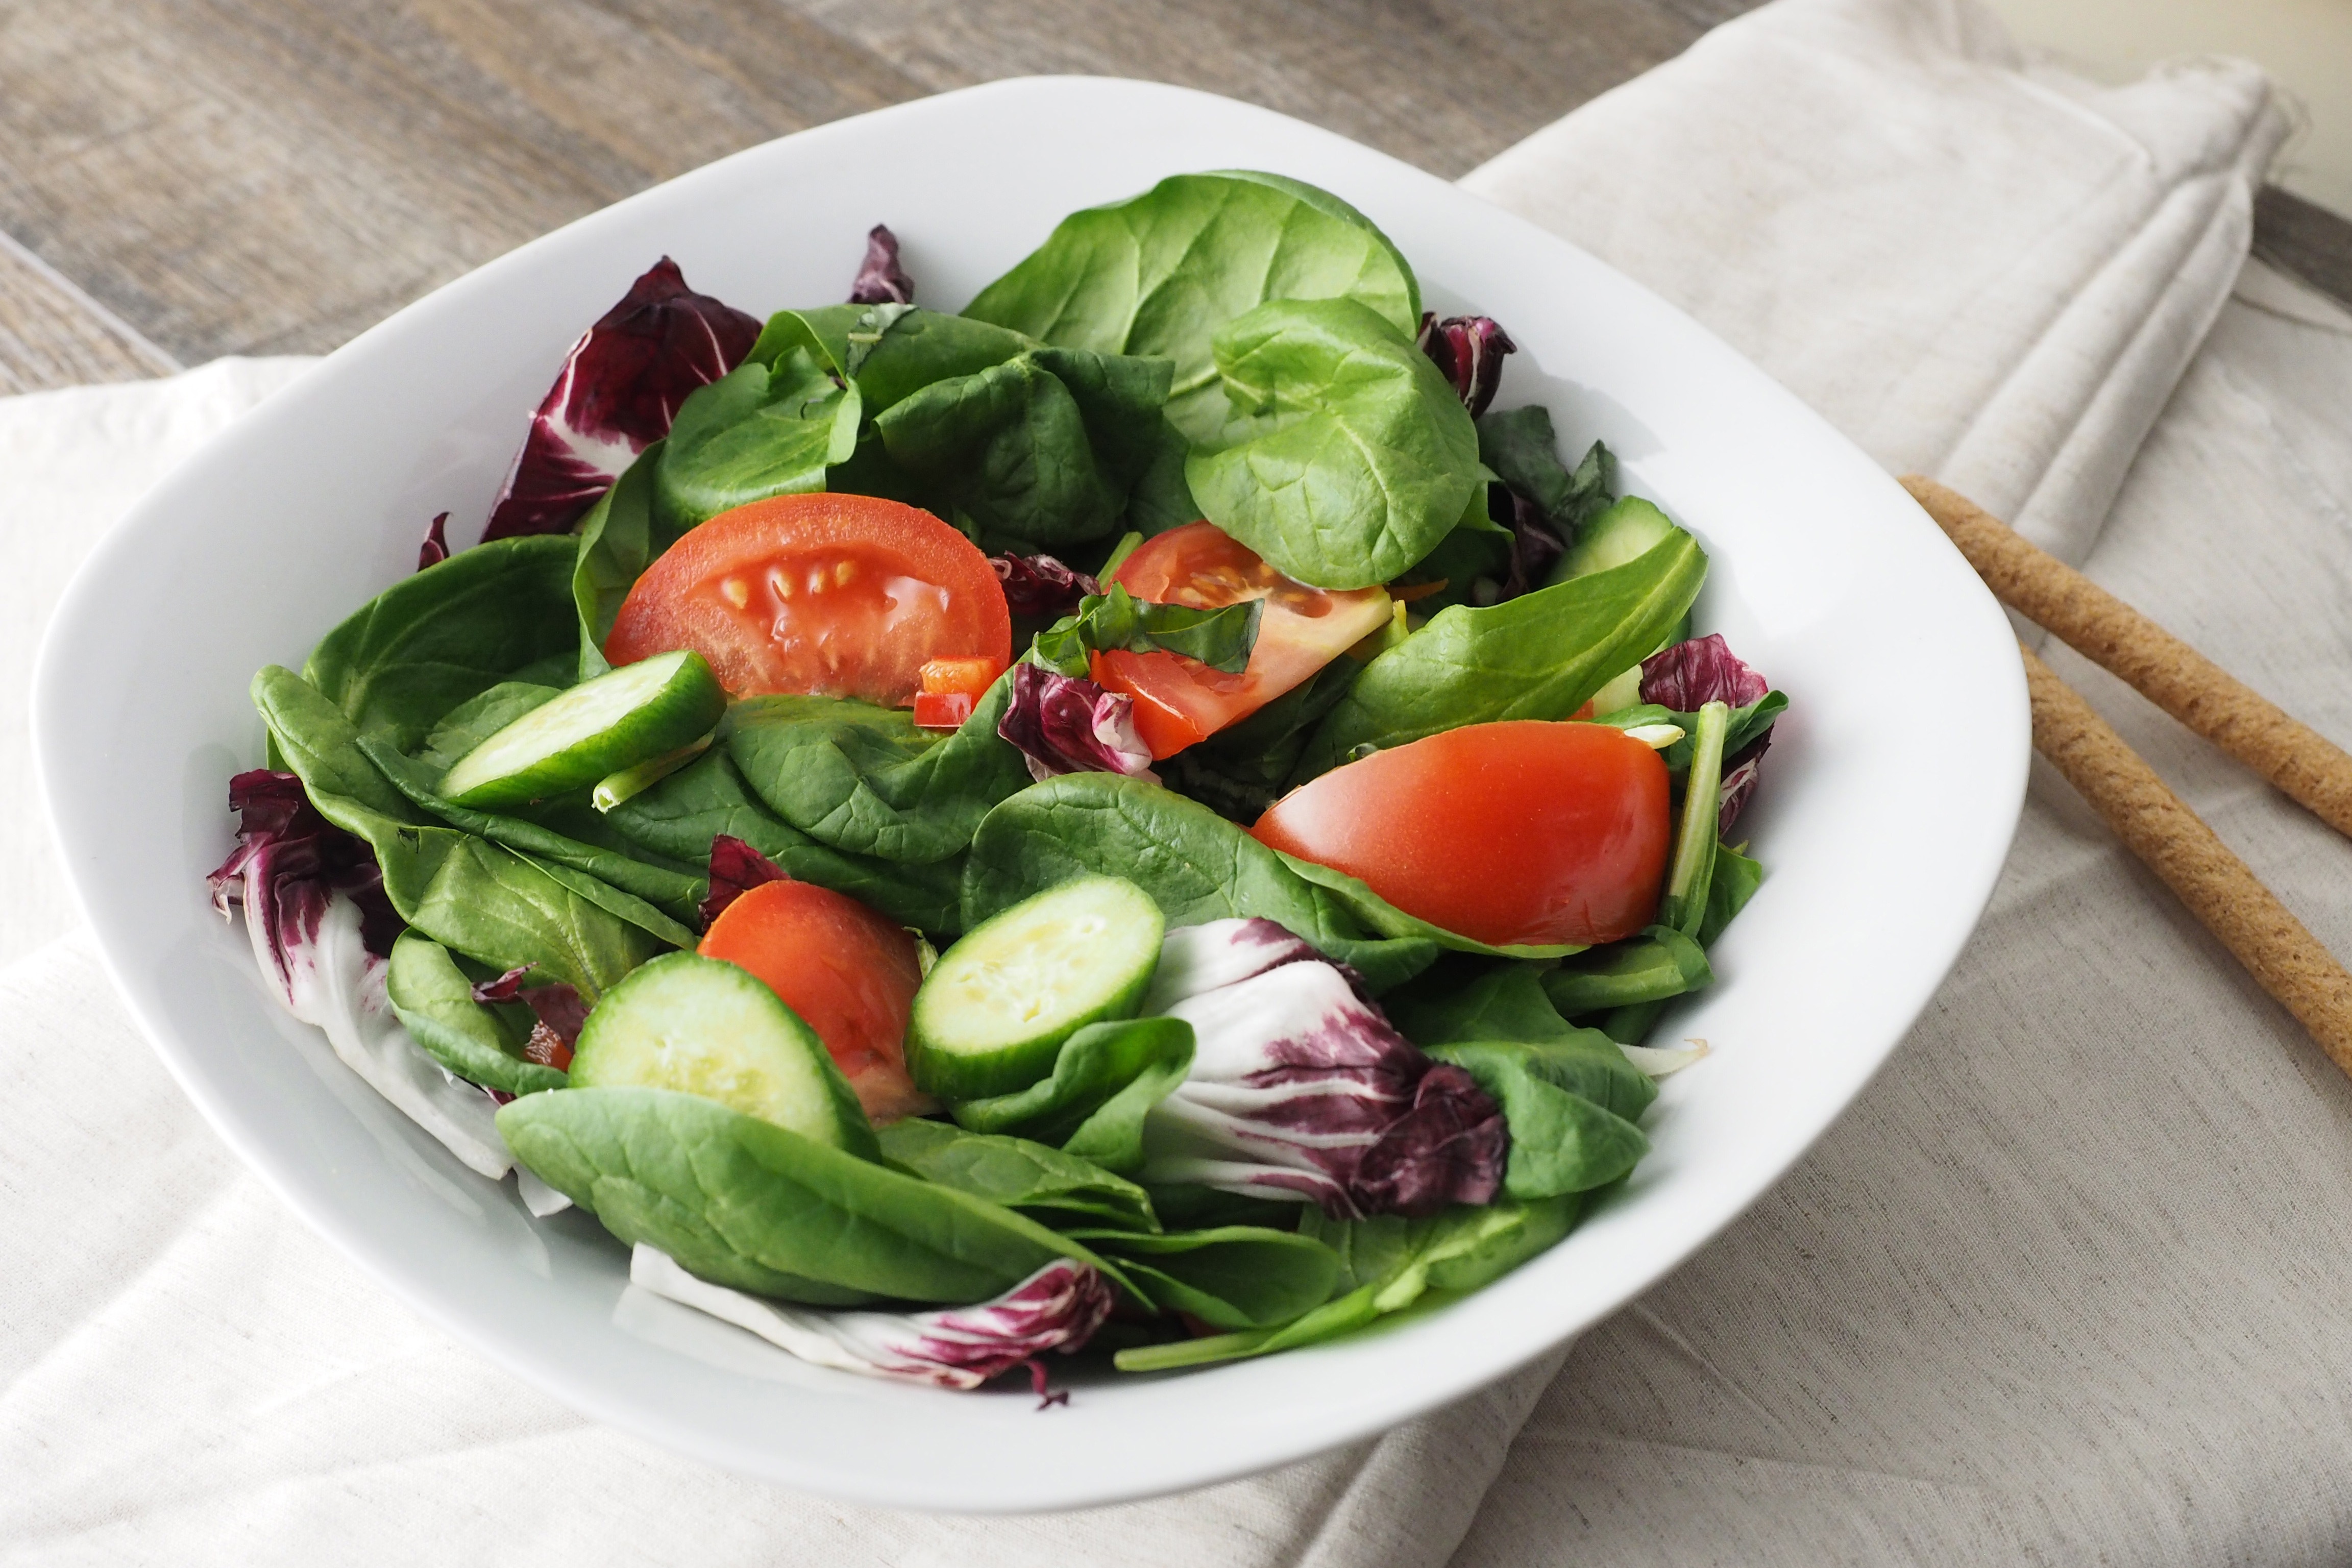
dish, food, garden salad, vegetable, salad, cuisine, ingredient, spinach salad, leaf vegetable, spinach, spring greens, vegetarian food, produce, plant, cruciferous vegetables, superfood, arugula, tomato, herb, recipe, vegan nutrition, caprese salad, basil, solanum